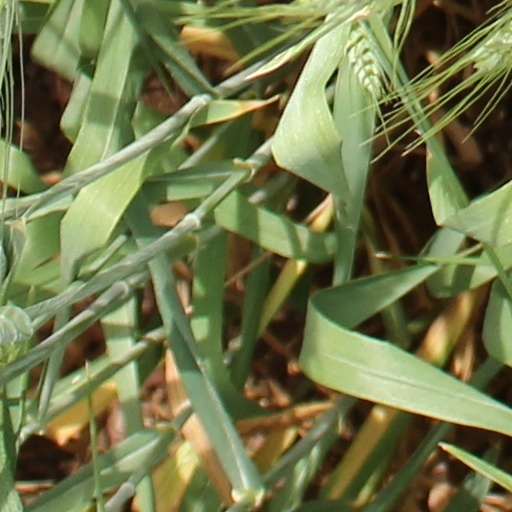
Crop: wheat